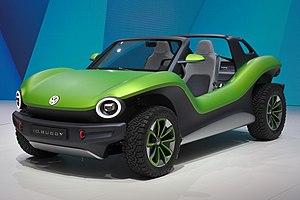
Volkswagen est une marque automobile allemande créée à l'initiative du Front allemand du travail conçu par Adolf Hitler. La marque Volkswagen appartient au groupe Volkswagen AG qui est en 2018 le premier constructeur mondial de véhicules devant Toyota avec 10,8 millions d'unités vendues.